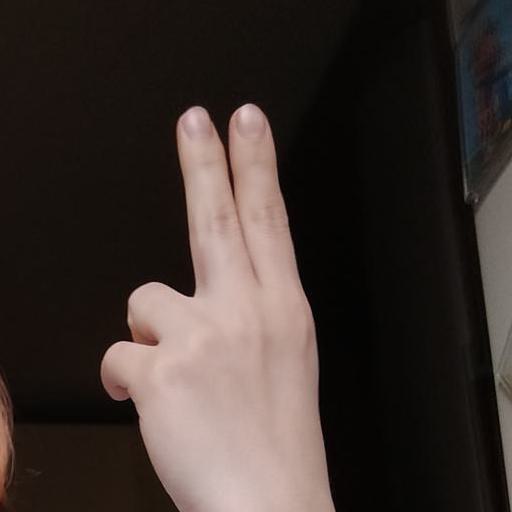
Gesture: two_up_inverted